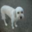
Label: dog